Ahmedabad

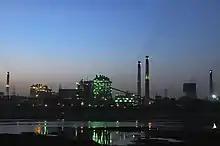
Torrent Power thermal power station at Sabarmati, Ahmedabad

Ahmedabad is known for its rich architecture, traditional housing designs, community-oriented settlement patterns, urban structure, as well as its unique crafts and mercantile culture. The people of Ahmedabad celebrate a vast range of festivals. Celebrations and observances include Uttarayan, a harvest festival which involves kite-flying on 14 and 15 January. The nine nights of Navratri are celebrated with people performing Garba, the most popular folk dance of Gujarat, at venues across the city. The annual Rath Yatra procession takes place on the "Ashadh-sud-bij" date of the Hindu calendar at the Jagannath Temple. Festivals like Diwali, Holi, Christmas, and Muharram (pan-Indian festivals) are also celebrated.